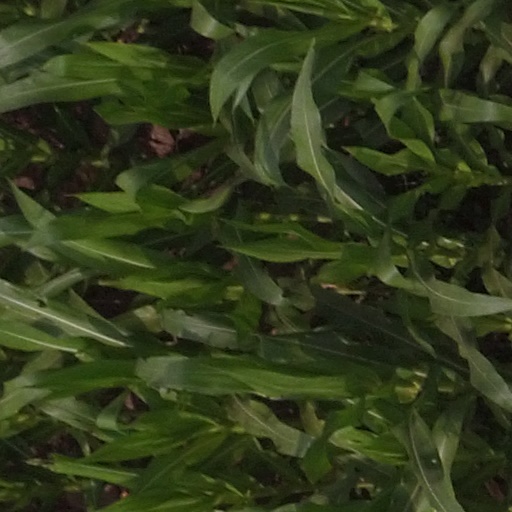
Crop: maize; corn